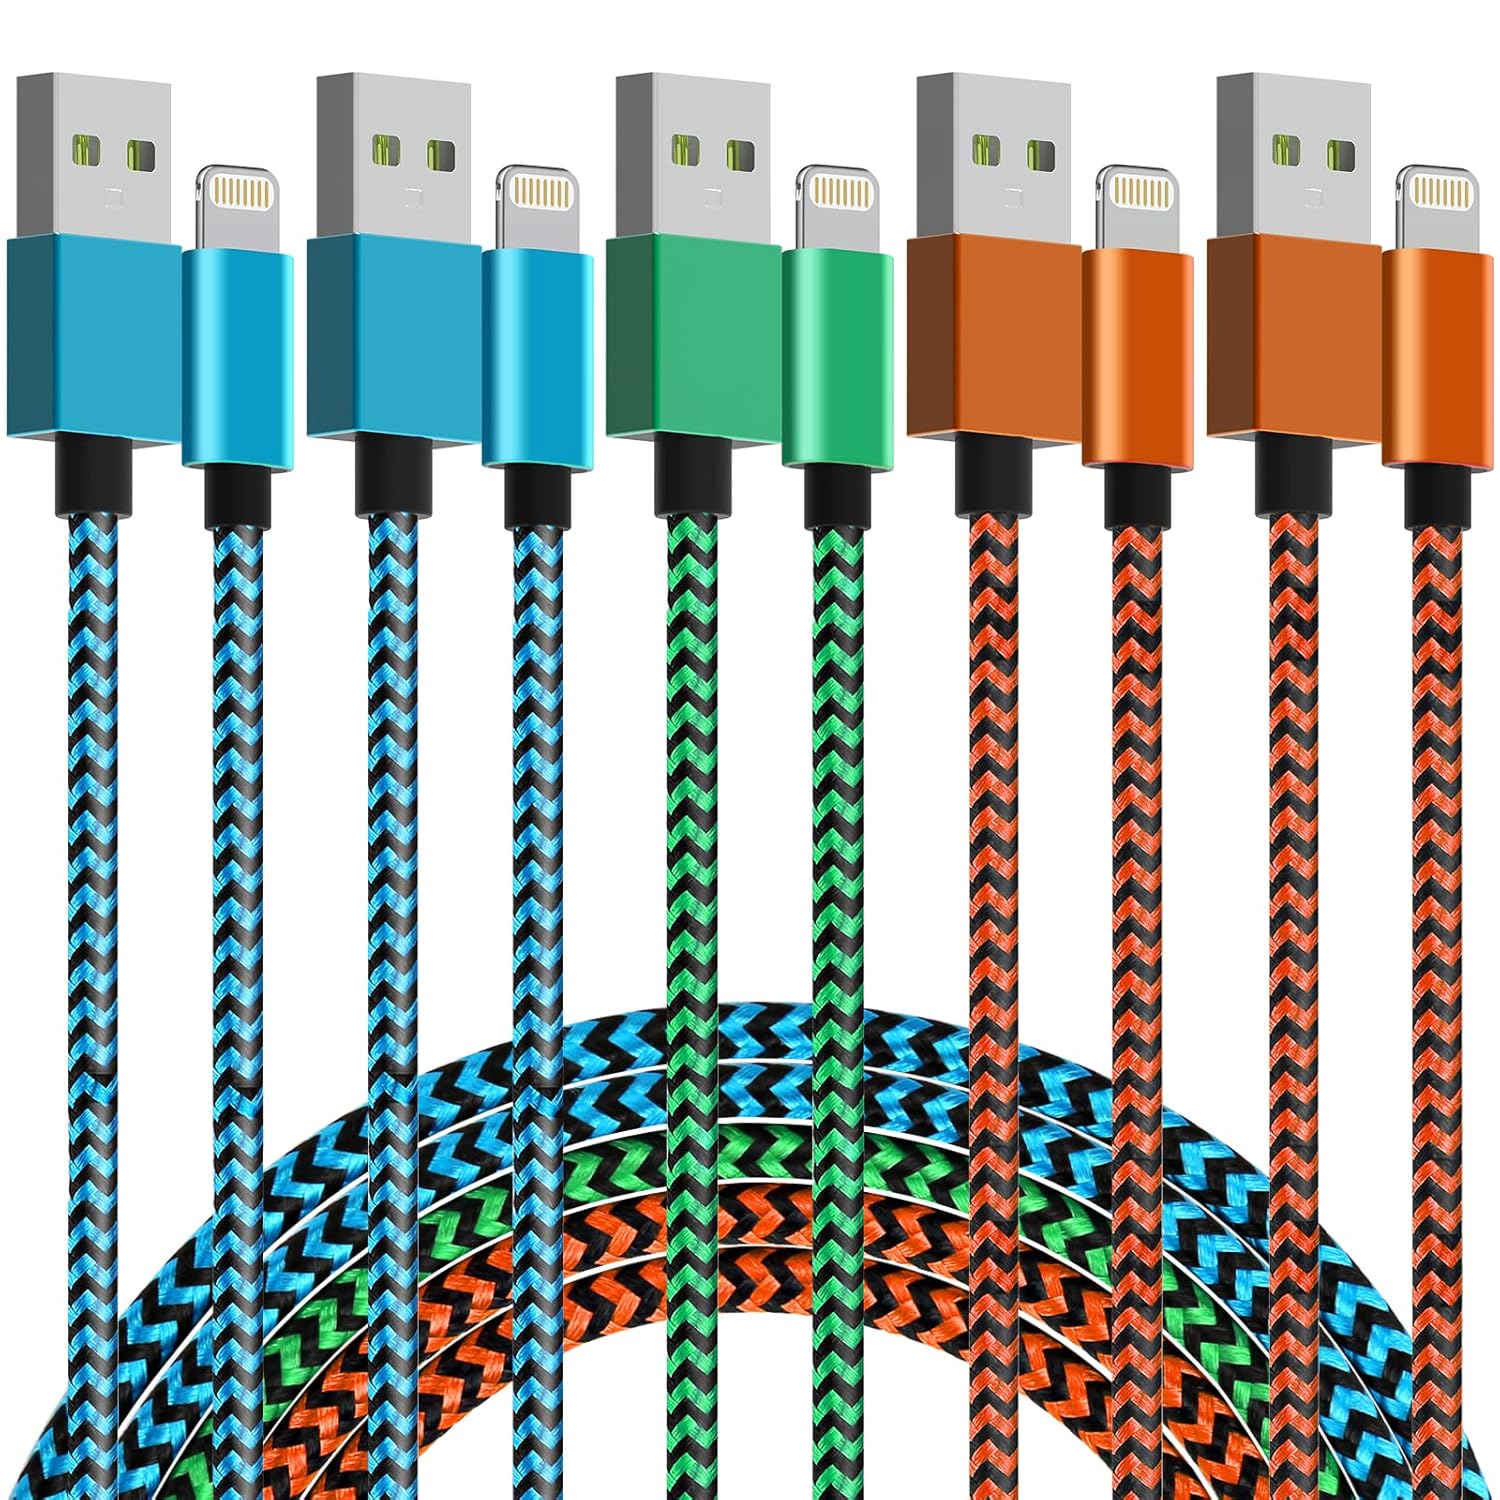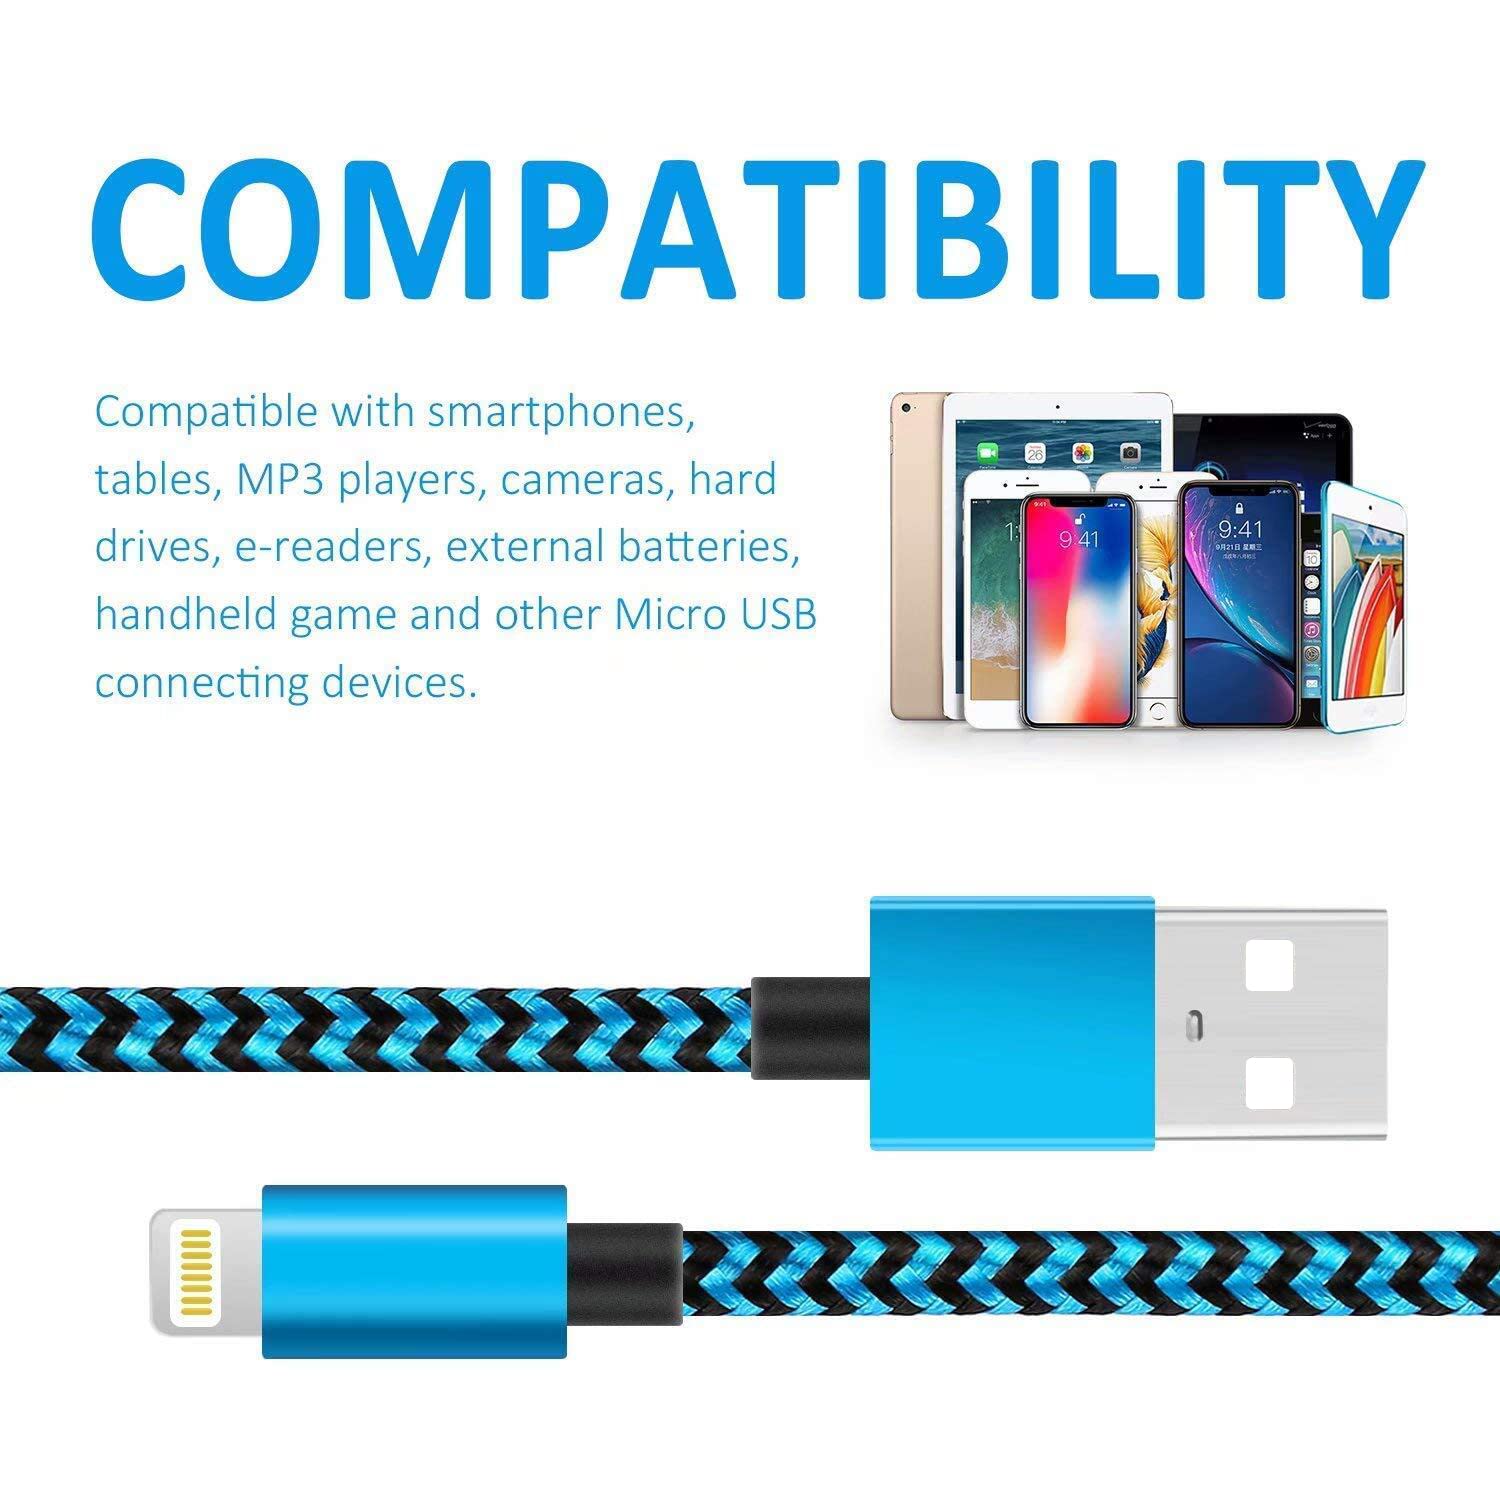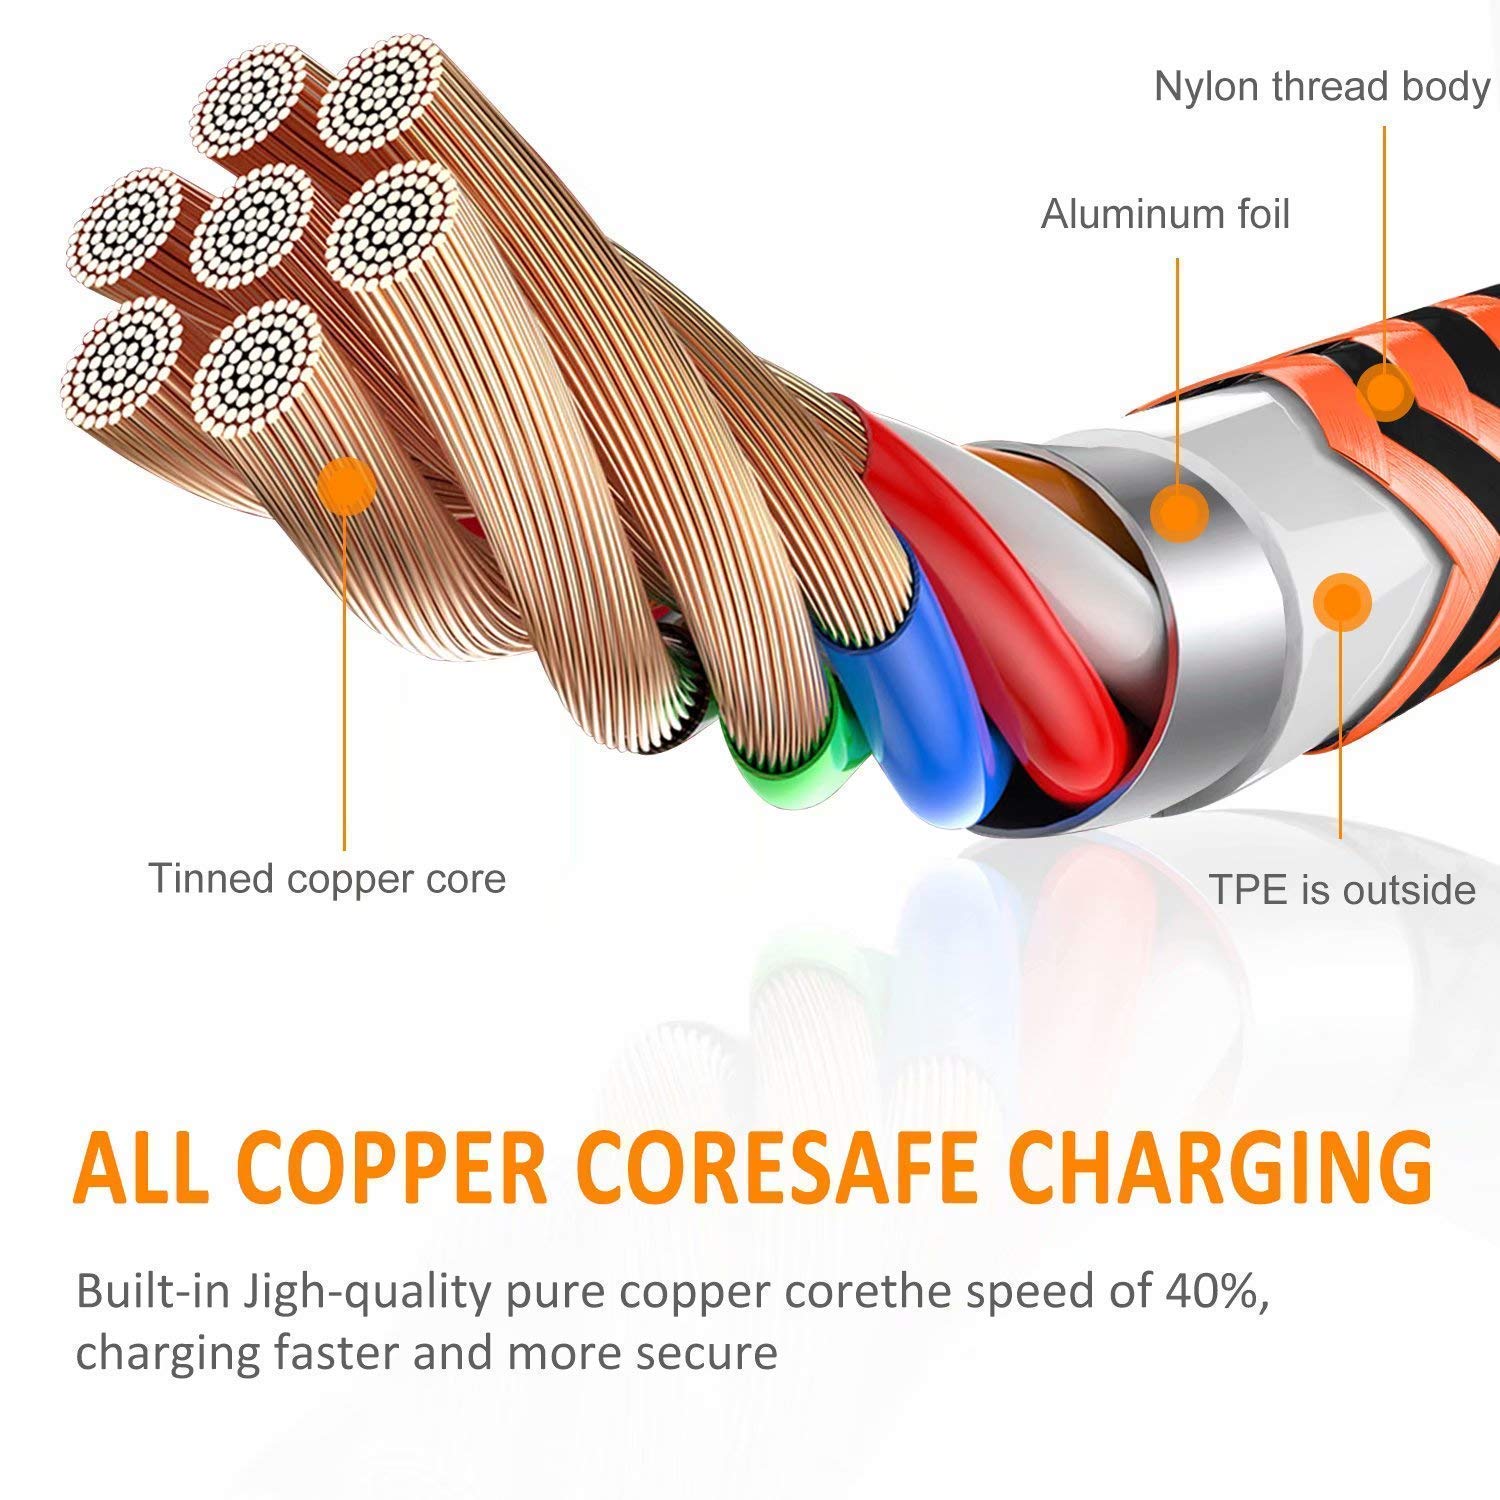
iPhone Charger [Apple MFi Certified] 5 Pack - 6FT Lightning Cable Nylon Woven High Speed Data Sync Cord Compatible iPhone 12 11 Pro Max X 8 7 6S Plus SE - Color
Category: Industrial & Scientific
❥Fast Charge & Data Transmission High-Quality Copper Core ensures your devices are syncing and charging simultaneously and 100% fits for more deices.  Connecting the phone charger cable cord to your devices and make sure the USB connector connect to the wall charger or computer. ❥Incomparably Durable This nylon-braided fast charging cable is with aluminum shell and is more flexible, preventing your cables from tangling and sturdier and durable than most normal device cables. ☎Service: Our friendly and reliable customer service will respond to you within 24 hours ! you can purchase with confidence,and every sale includes a 180-day Service to prove the importance we set on quality. ✉User tips : Make sure the charger output does not exceed 5v/2a when your phone is charged, providing double protection for your phone charging safety.
Features: Compatible: Use this cable with an adapter to quickly charge your Phone | Package contents: color cable, 5Pack-6FT, iPhone products for mobile phones and iPad series products. | Durable design: The elegant nylon fiber jacket stands out from the cable bundle and offers a longer service life and flexibility without getting tangled. A nylon braid protects the internal cable from damage. It is longer lasting, more flexible and more elegant than the original cable. | Data synchronization: Integrated security and four-wire copper cable for improved signal quality and strength, higher loading and data transfer speeds of up to 480 mb / s. Connect the lightning cables to the iPhone series. High-quality copper cables reduce resistance and ensure fast charging. | Service: We have a 6-month Service. If your product has quality problems, please contact us as soon as possible and we will give you a satisfactory answer.